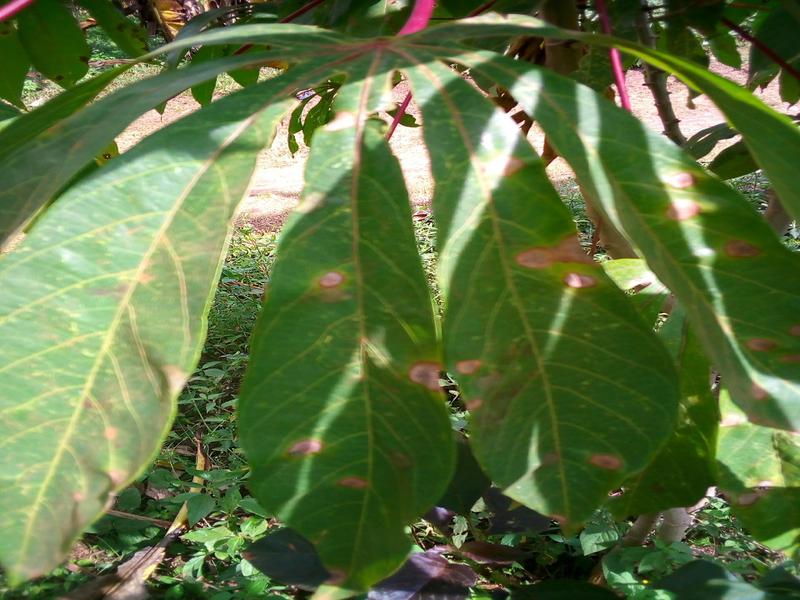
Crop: cassava
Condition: bacterial_blight